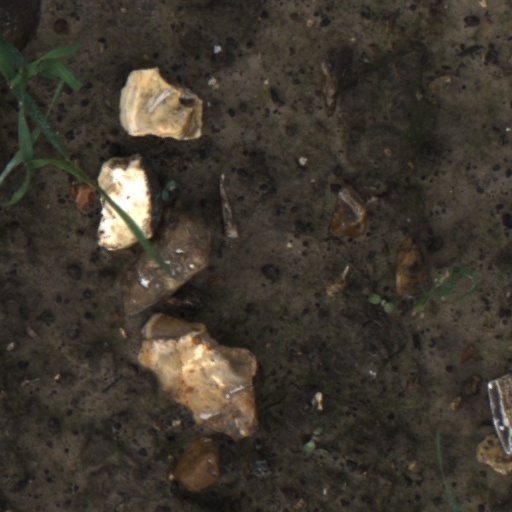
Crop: wheat